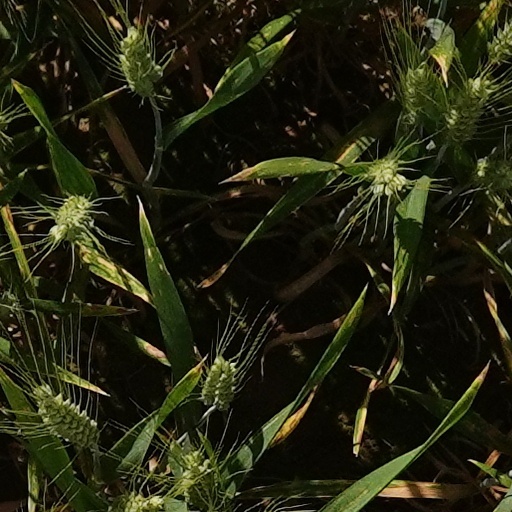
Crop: wheat